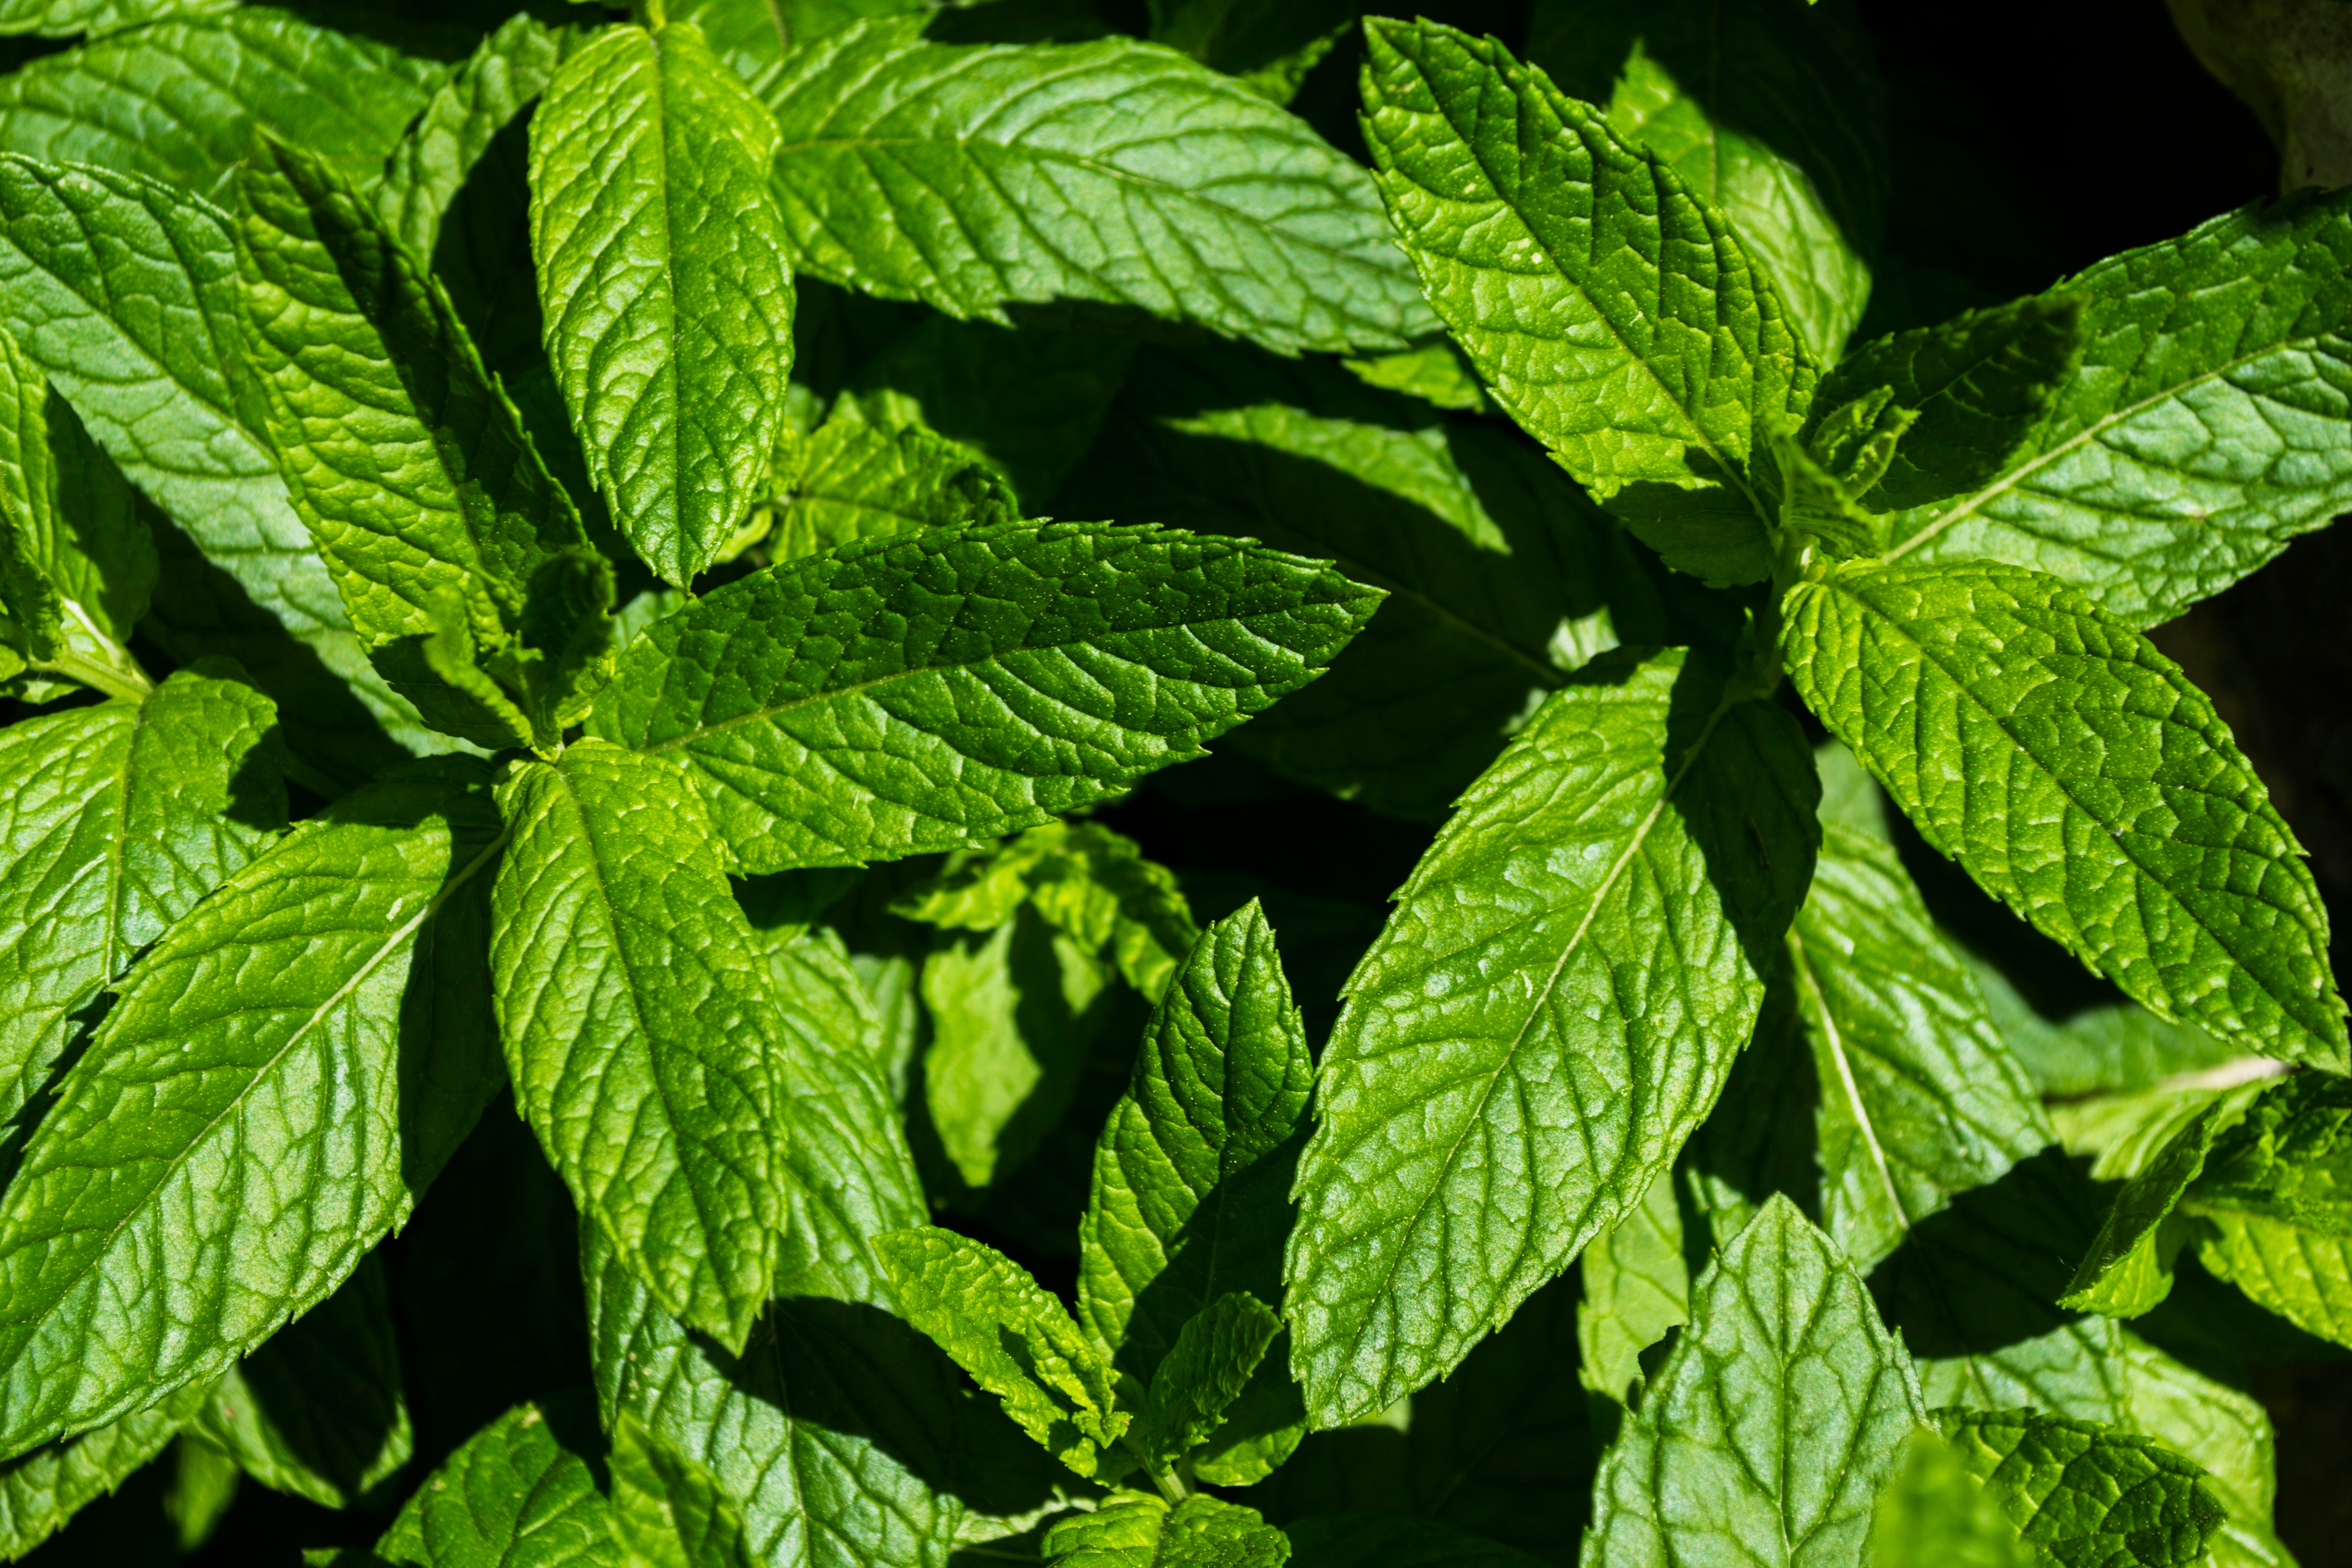
plant, leaf, flower, herb, flowering plant, urtica, spearmint, lemon balm, annual plant, land plant, perilla